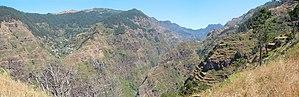
Vallée de Vale da Ribeira Brava depuis la Levada do Norte, vers Eira do Mourão
La Levada do Norte est une levada, du versant sud de l'île de Madère. Elle traverse et irrigue les freguesias de Serra de Água, Ribeira Brava, Campanário, Quinta Grande et Estreito de Câmara de Lobos.